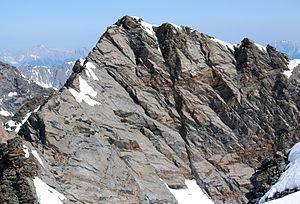
Le Gleirscher Fernerkogel est une montagne qui s’élève à 3 189 m d’altitude dans les Alpes de Stubai, en Autriche.